Herman Strategier

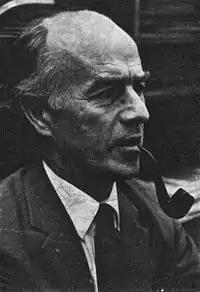
Nederlands: Herman Strategier

Johan Herman Strategier (Arnhem, August 10, 1912 - Doorwerth, October 26, 1988) was a composer, organist, and conductor from The Netherlands. Strategier studied at the Roman Catholic School of Church Music in Utrecht. He served as conductor of Leiden's Dutch Madrigal Choir and also composed a number of larger concert works, among them are Don Ramiro (1943) for chorus and orchestra, Rembrandt Cantata (1956), and Shadow out of Time (1973) for ad libitum chorus, flute, percussion, organ, harp, and tape.